Eric Lindros

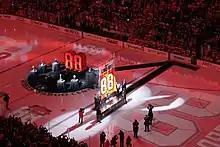
Number retirement ceremony for Lindros on January 18, 2018

On the day of his retirement, November 8, 2007, it was also announced that Lindros had donated $5 million to the London Health Sciences Centre. This donation supports programs such as the Fowler Kennedy Sport Medicine Clinic, and is one of the largest personal donations by a Canadian sports figure.